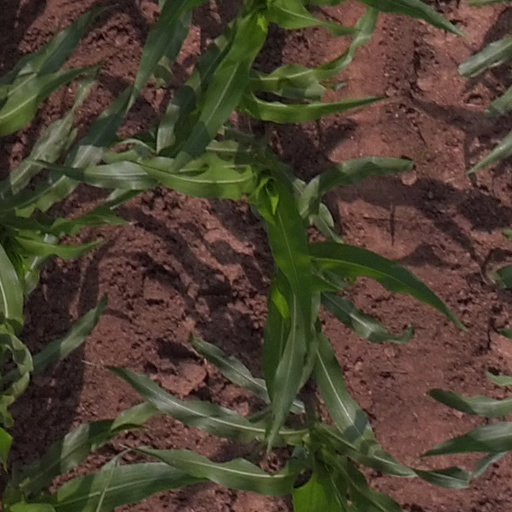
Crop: maize; corn